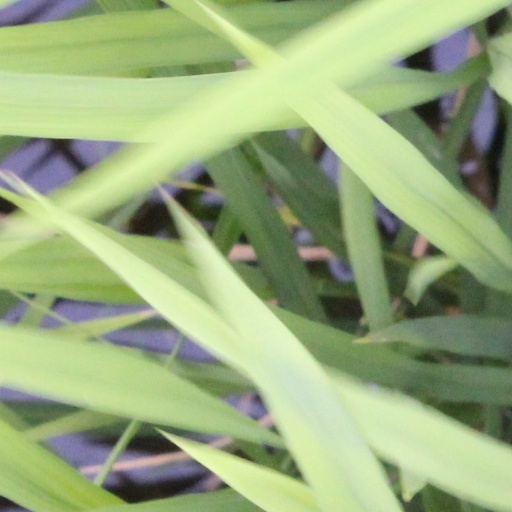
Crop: rice